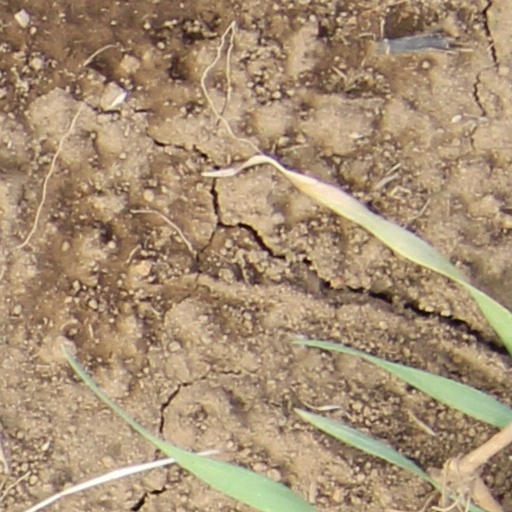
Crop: wheat